Morris Swadesh

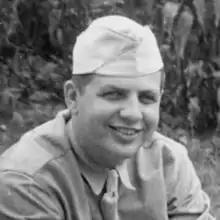

Morris Swadesh (January 22, 1909 – July 20, 1967) was an American linguist who specialized in comparative and historical linguistics, and developed his mature career at UNAM in Mexico. Swadesh was born in Massachusetts to Bessarabian Jewish immigrant parents. He completed bachelor's and master's degrees at the University of Chicago, studying under Edward Sapir, and then followed Sapir to Yale University where he completed a Ph.D. in 1933. Swadesh taught at the University of Wisconsin–Madison from 1937 to 1939, and then during World War II worked on projects with the United States Army and Office of Strategic Services. He became a professor at the City College of New York after the war's end, but was fired in 1949 due to his membership in the Communist Party. He spent most of the rest of his life teaching in Mexico and Canada.